Nokia X family

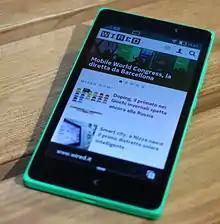
Nokia XL, released at the end of Q2

A third phone, the Nokia XL, was released, with a larger screen, front-facing camera, rear flash and greater battery life. The XL featured 768 MB of RAM and a Qualcomm Snapdragon S4 Play chipset with a dual-core 1.0 GHz Cortex-A5 CPU.